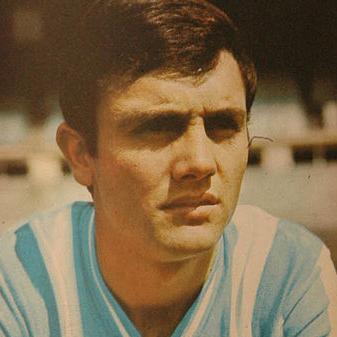
Age: 26